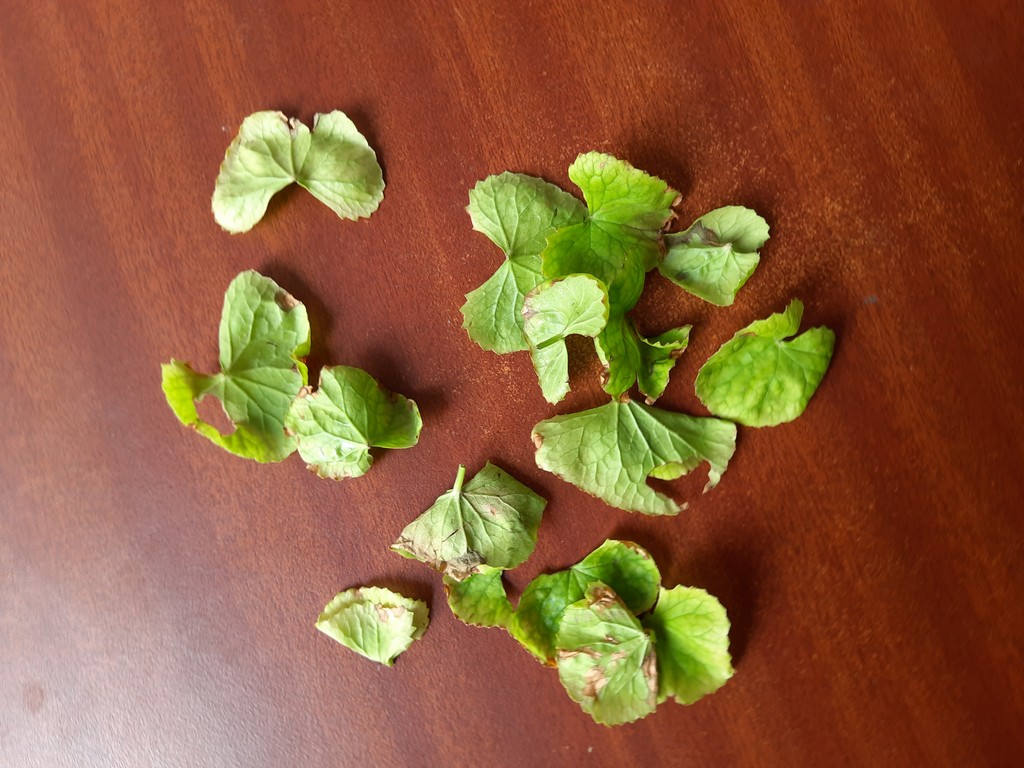
Label: Unhealthy